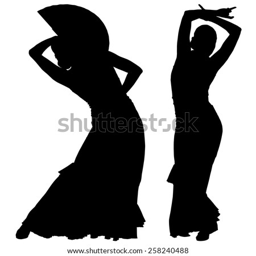
black silhouettes of female flamenco dancer on the white background for your design